Cynthia Nixon

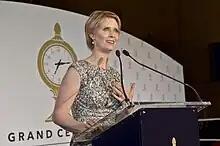
Nixon in 2013

In 2015, Nixon appeared in two films which premiered at the 2015 Sundance Film Festival: "Stockholm, Pennsylvania" and "James White". She received critical acclaim for both performances, especially for the latter, which some considered as "Oscar-worthy".